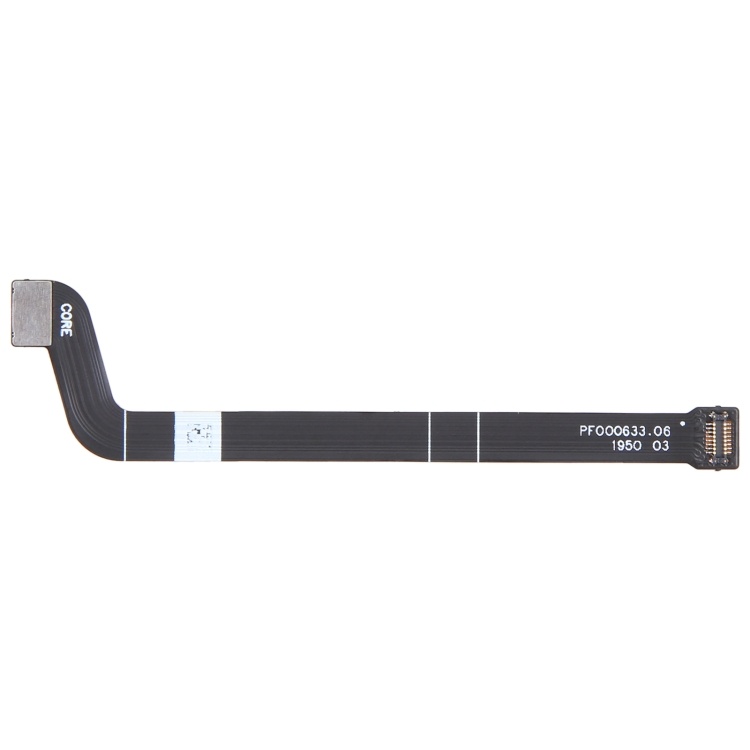
For DJI Mavic Air 2 Gimbal Camera Flex Cable
1. Gimbal camera flex cable for DJI Mavic 3. 2. Replace your broken or unusable item with a new one. 3. Each item has been checked and in good condition before shipping. 4. Completely fit and work. 5. Professional installation is highly recommended. We will not be responsible for any damages to your device that you may cause during the changing of replacement parts.
Brand: Maverick Sales
Category: Cameras & Optics > Camera & Optic Accessories > Camera Parts & Accessories > Camera Stabilizers & Supports